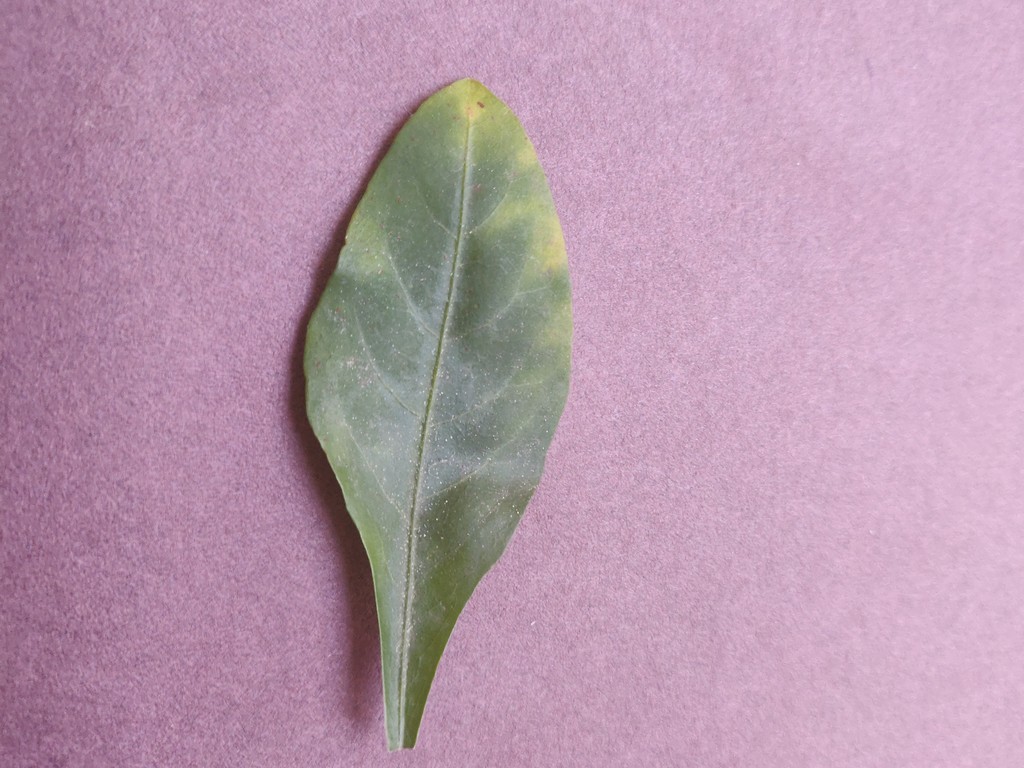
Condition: Unhealthy
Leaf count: single
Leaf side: front